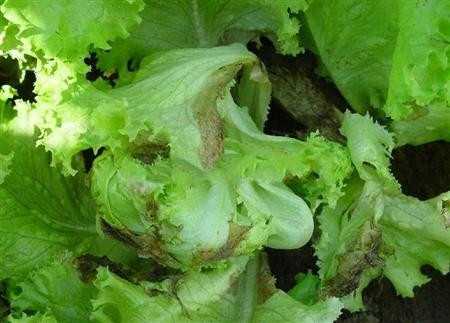
Plant: Lettuce
Disease: lettuce downy mildew